Col. Elmer E. Ellsworth Monument and Grave

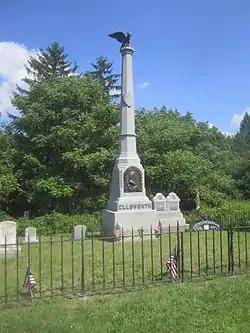

Col. Elmer E. Ellsworth Monument and Grave is a historic site within Hudson View Cemetery in Mechanicville, New York.